List of glaciers in the Antarctic: A–H

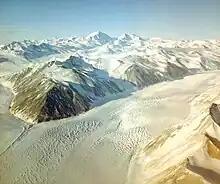
Aerial view of the Dugdale Glacier in 1956

This is a list of glaciers in the Antarctic with a name starting with the letters A–H. This list does not include ice sheets, ice caps or ice fields, such as the Antarctic ice sheet, but includes glacial features that are defined by their flow, rather than general bodies of ice. This list includes outlet glaciers, valley glaciers, cirque glaciers, tidewater glaciers and ice streams. Ice streams are a type of glacier and many of them have "glacier" in their name, e.g. Pine Island Glacier. Ice shelves are listed separately in the List of Antarctic ice shelves. For the purposes of this list, the Antarctic is defined as any latitude further south than 60° (the continental limit according to the Antarctic Treaty System).